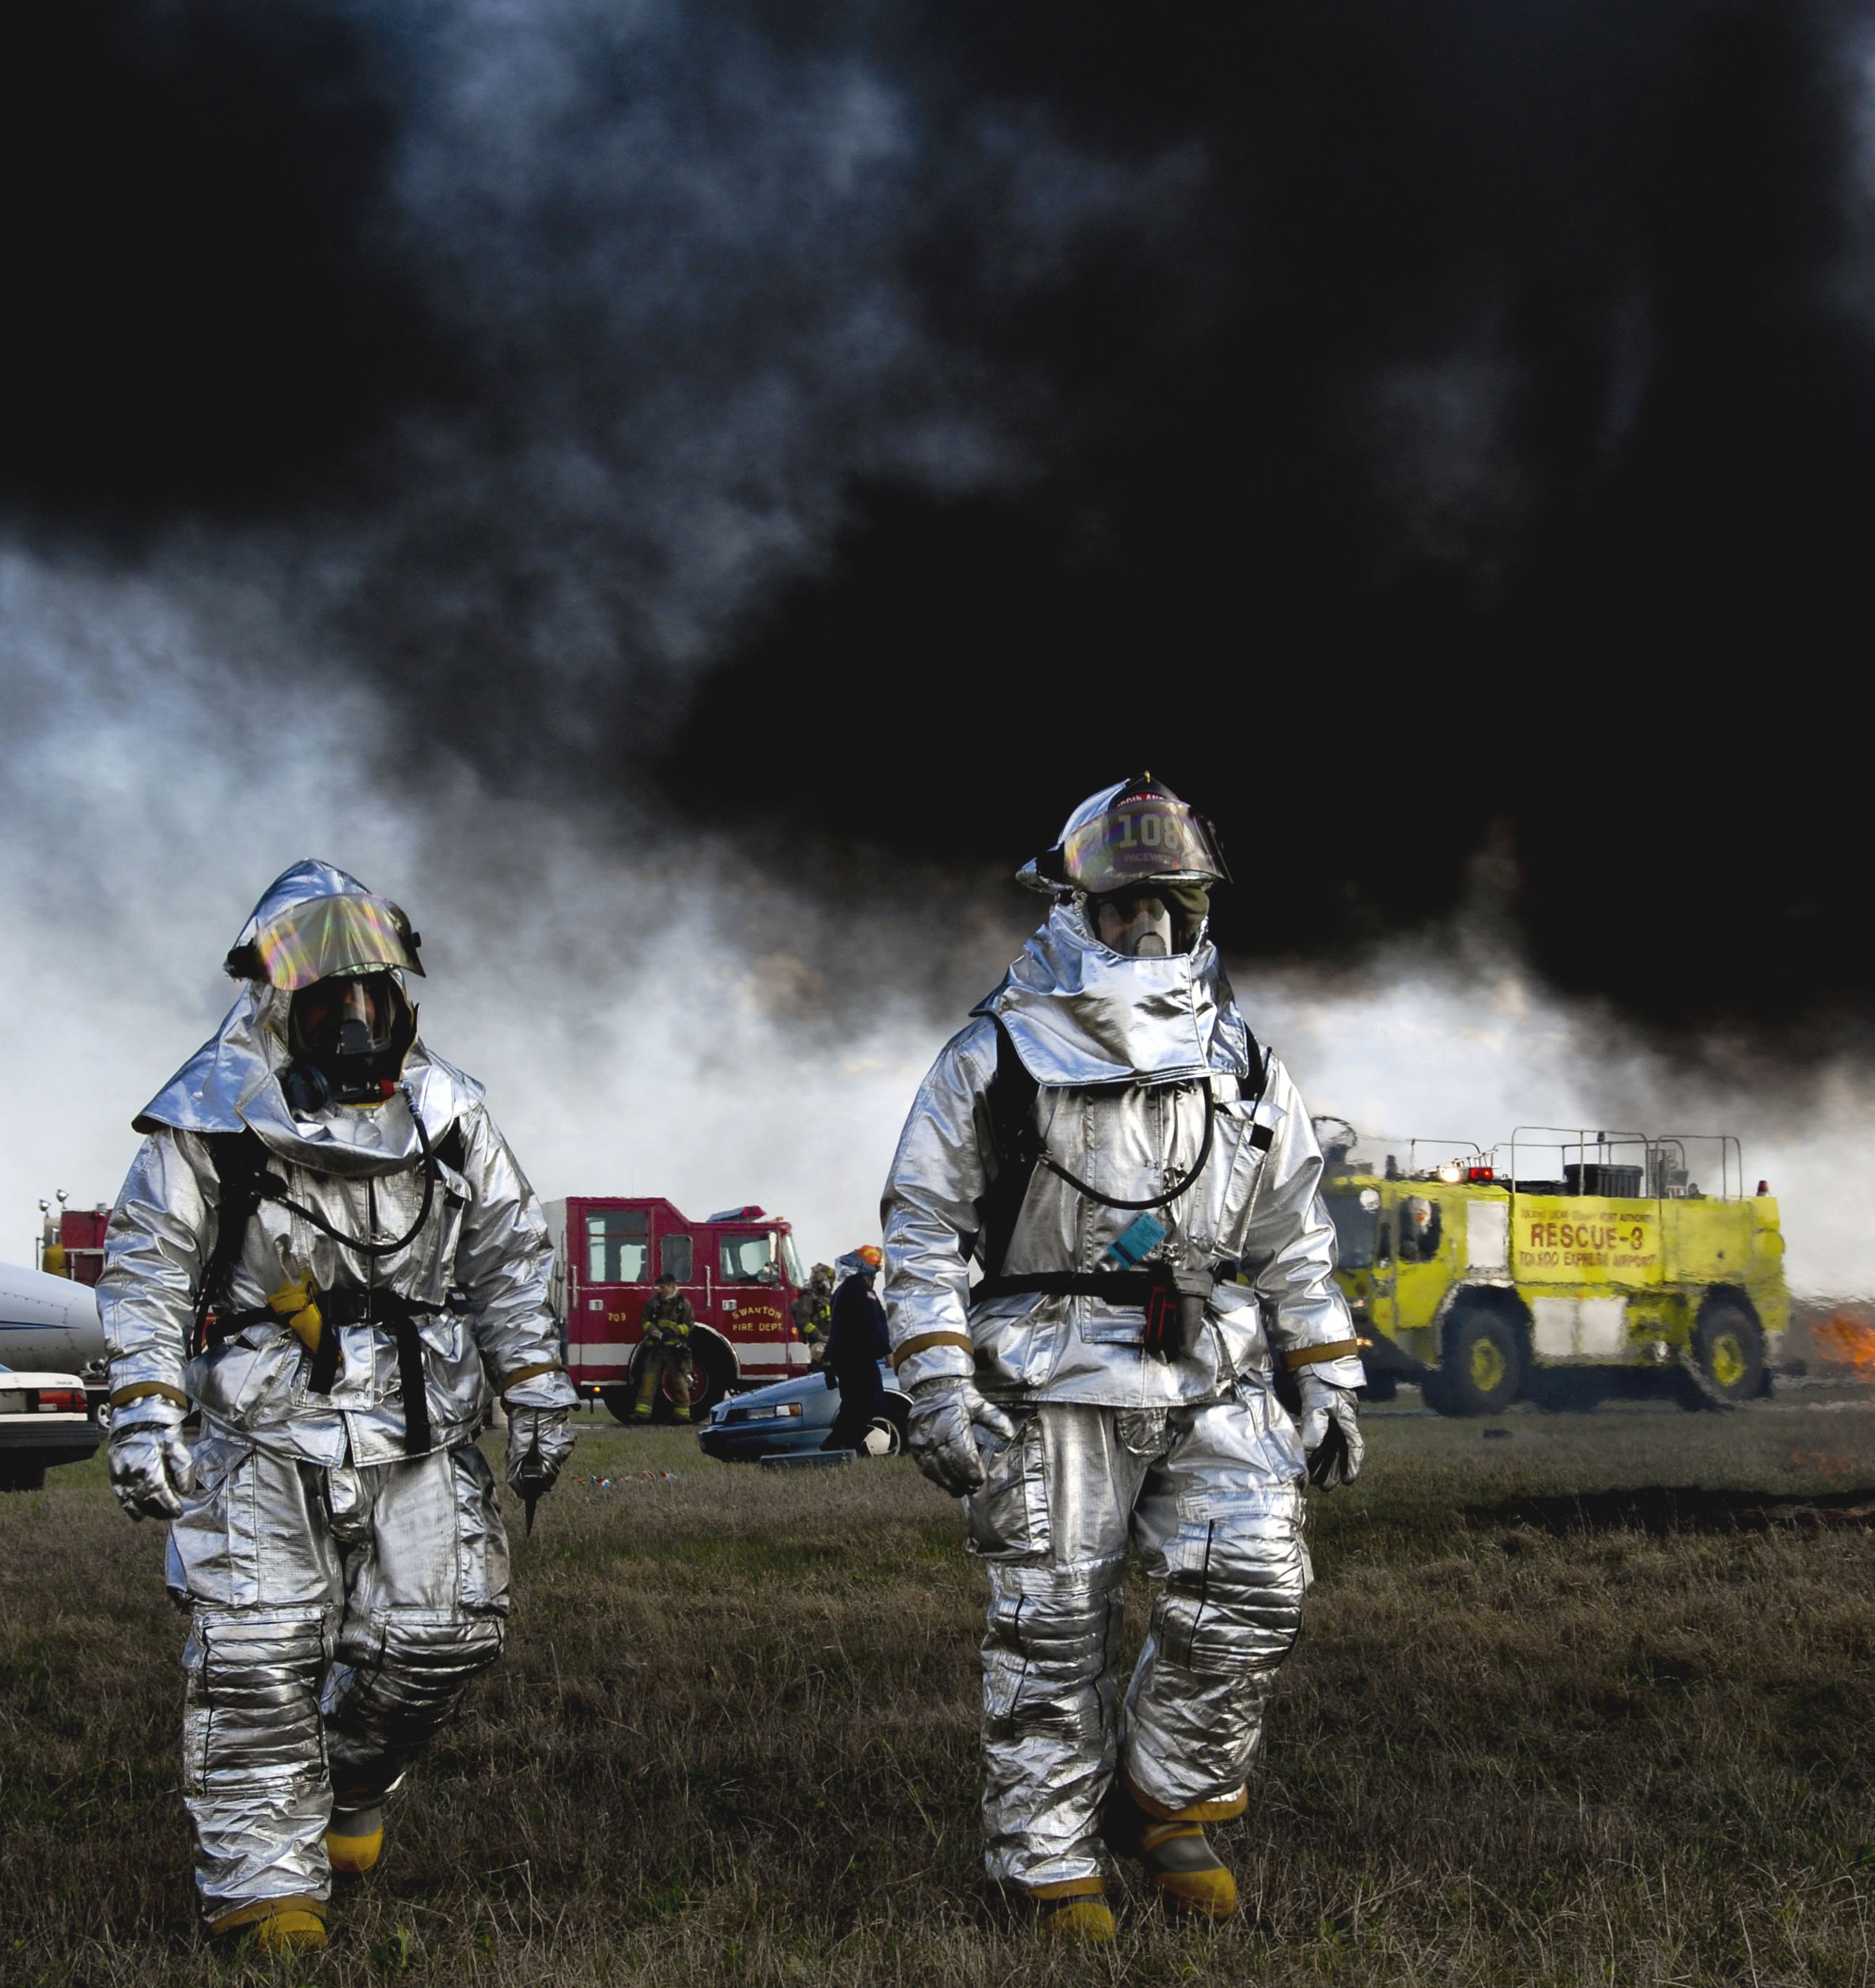
nature, person, smoke, soldier, vehicle, black, outside, mask, smoky, racing, ohio, toledo, firefighters, screenshot, troop, suits, firemen, rescue vehicles